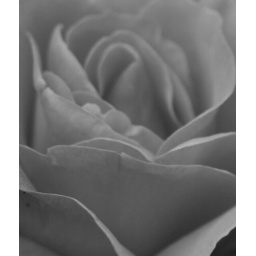
close up of a pink rose in monocrome